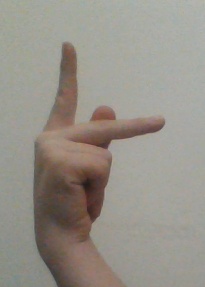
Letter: dha